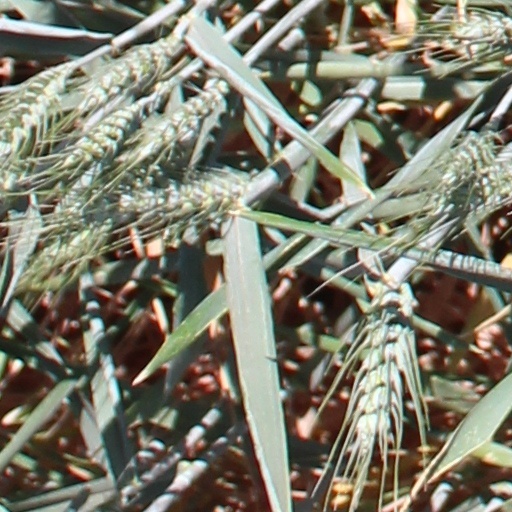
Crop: wheat